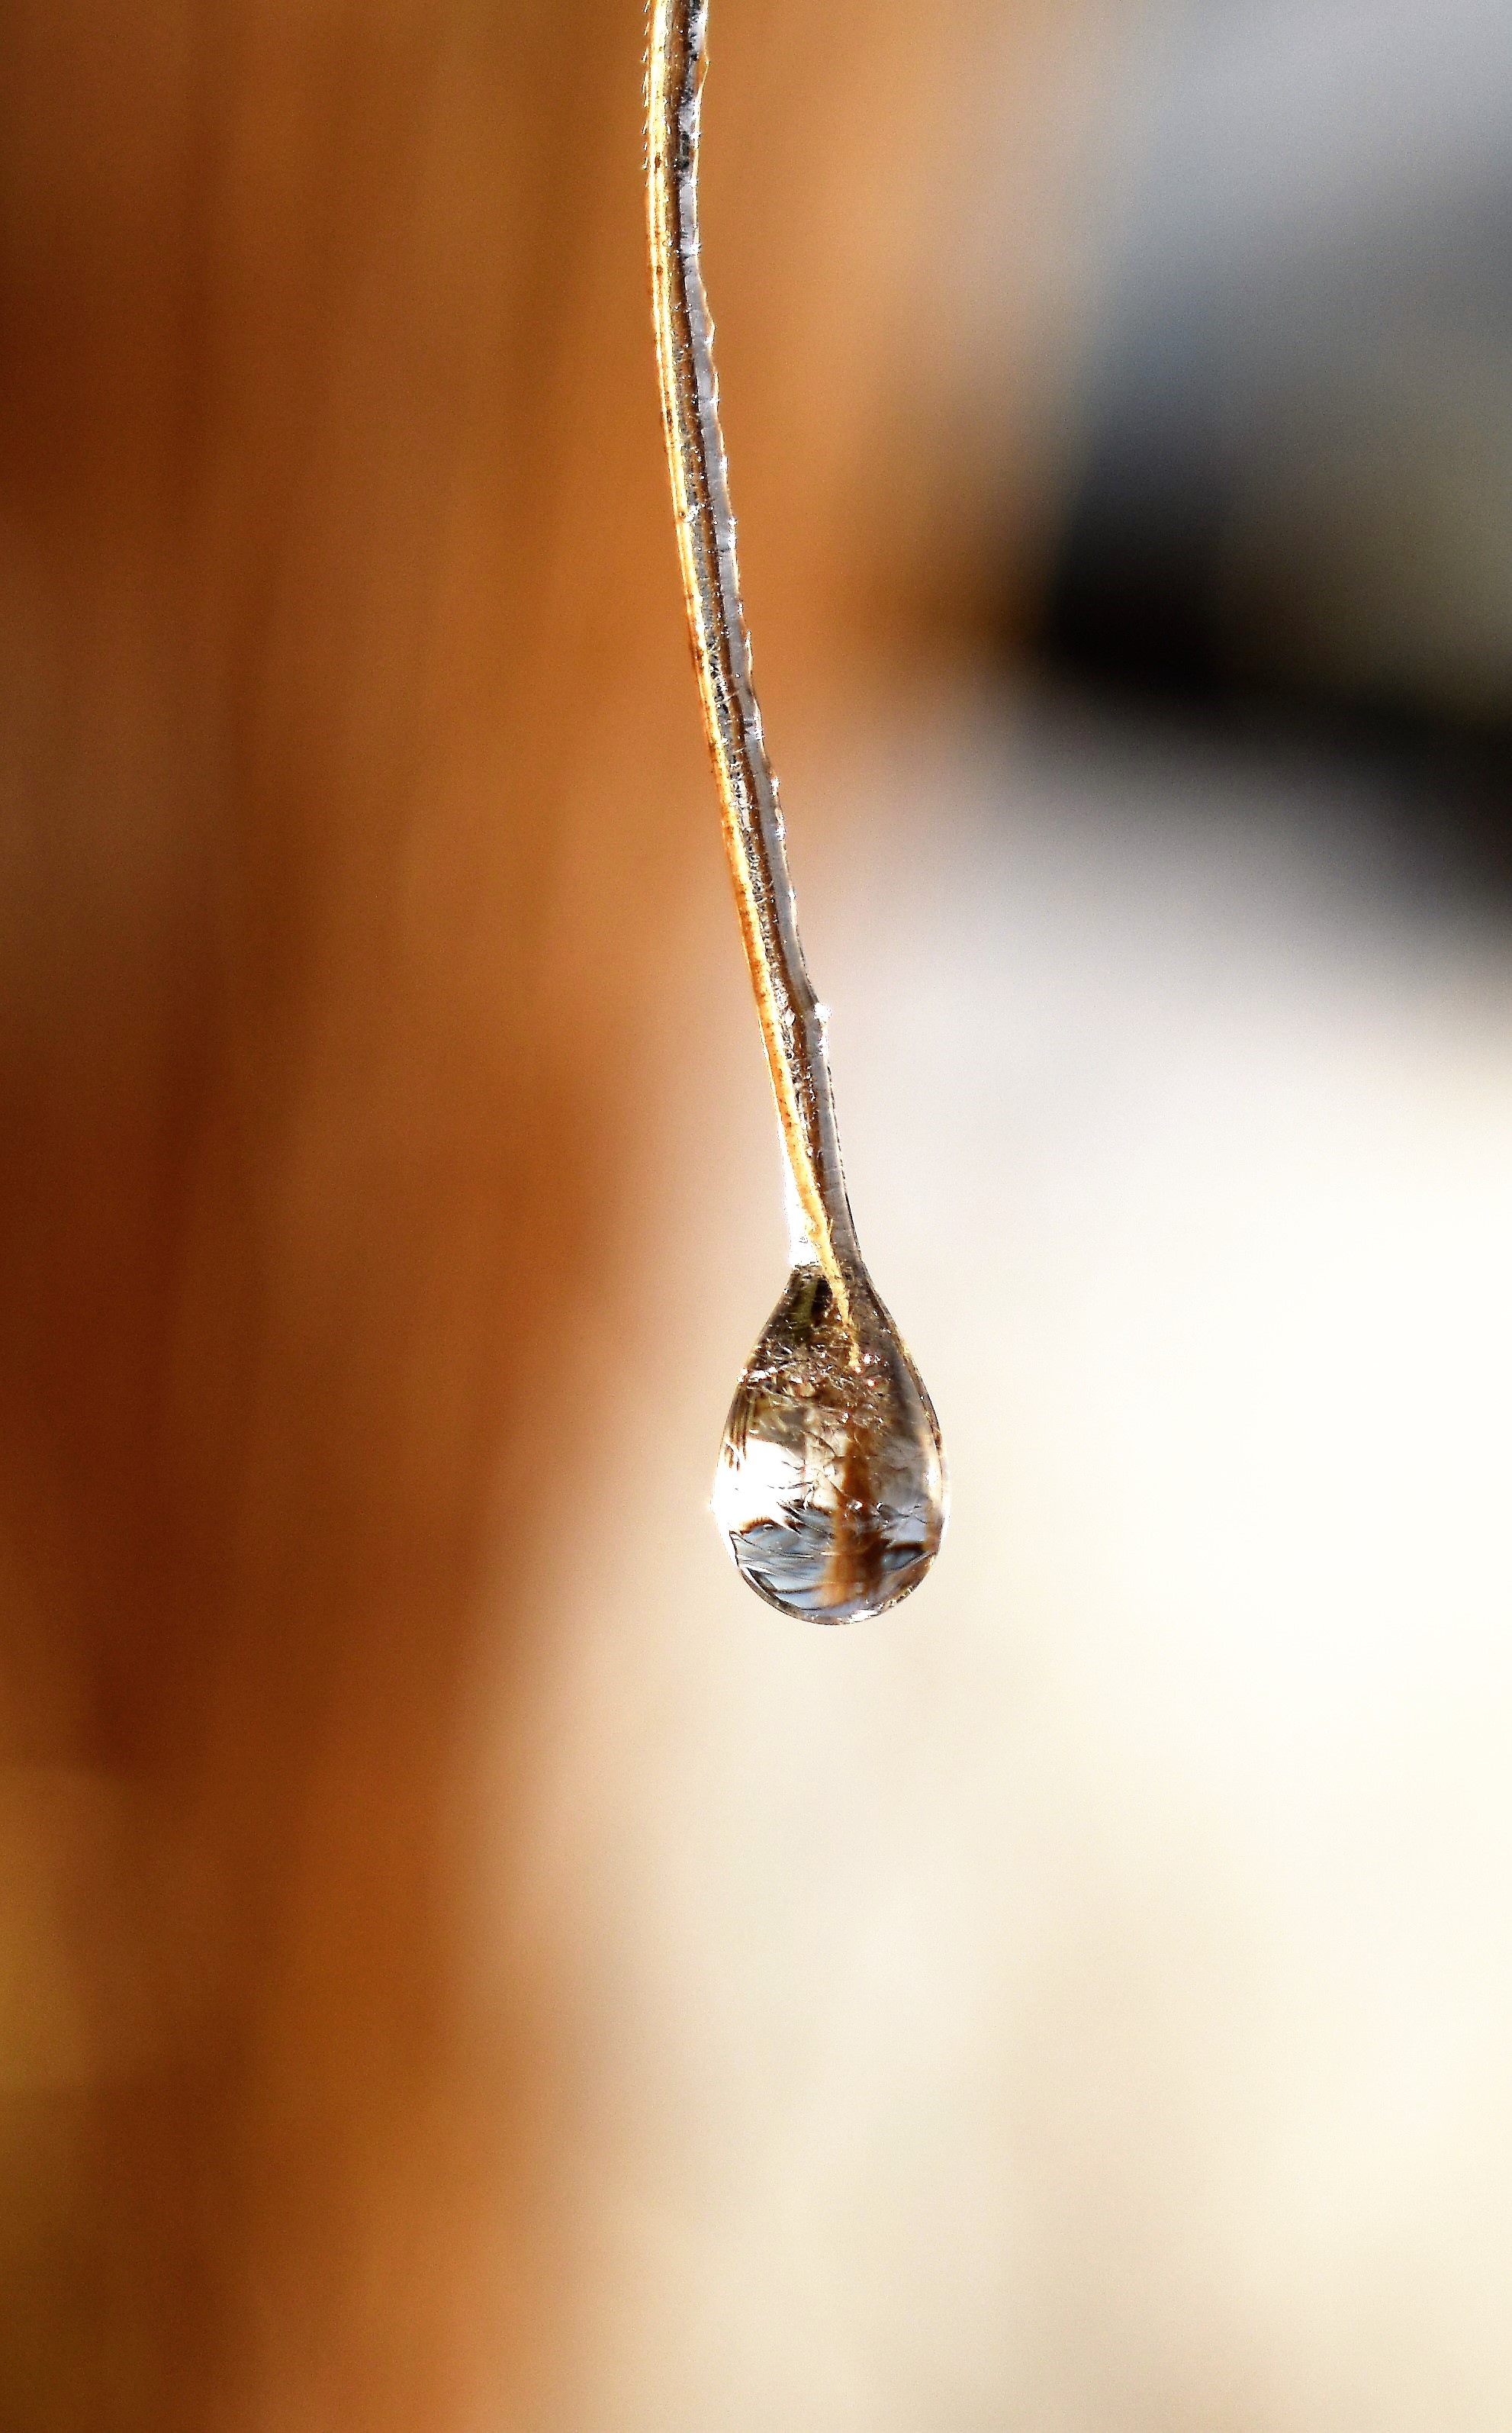
water, grass, drop, dew, plant, photography, leaf, autumn, close, drip, close up, jewellery, dewdrop, earrings, diamond, drop of water, morgentau, macro photography, defrost, fashion accessory